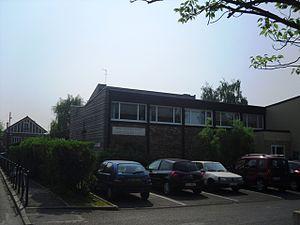
L'église évangélique baptiste de Ris-Orangis (91)
Ris-Orangis est une commune française située dans le département de l’Essonne en région Île-de-France.